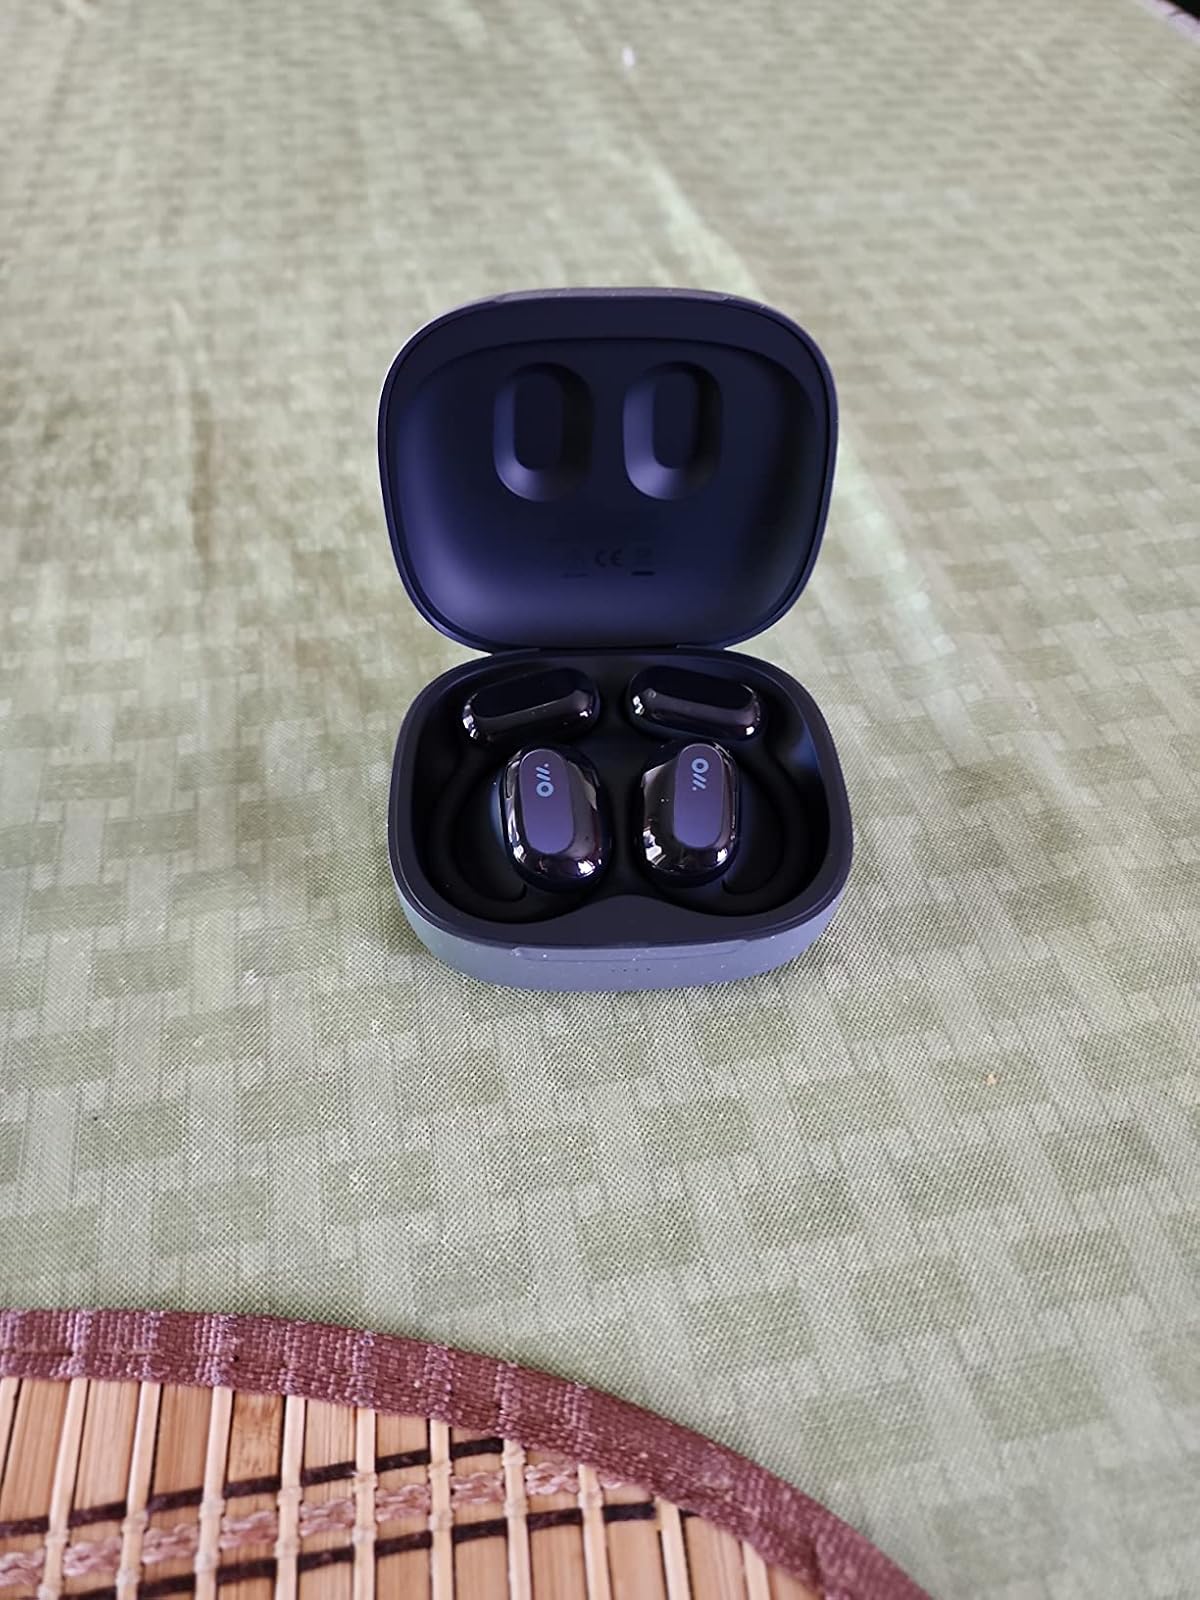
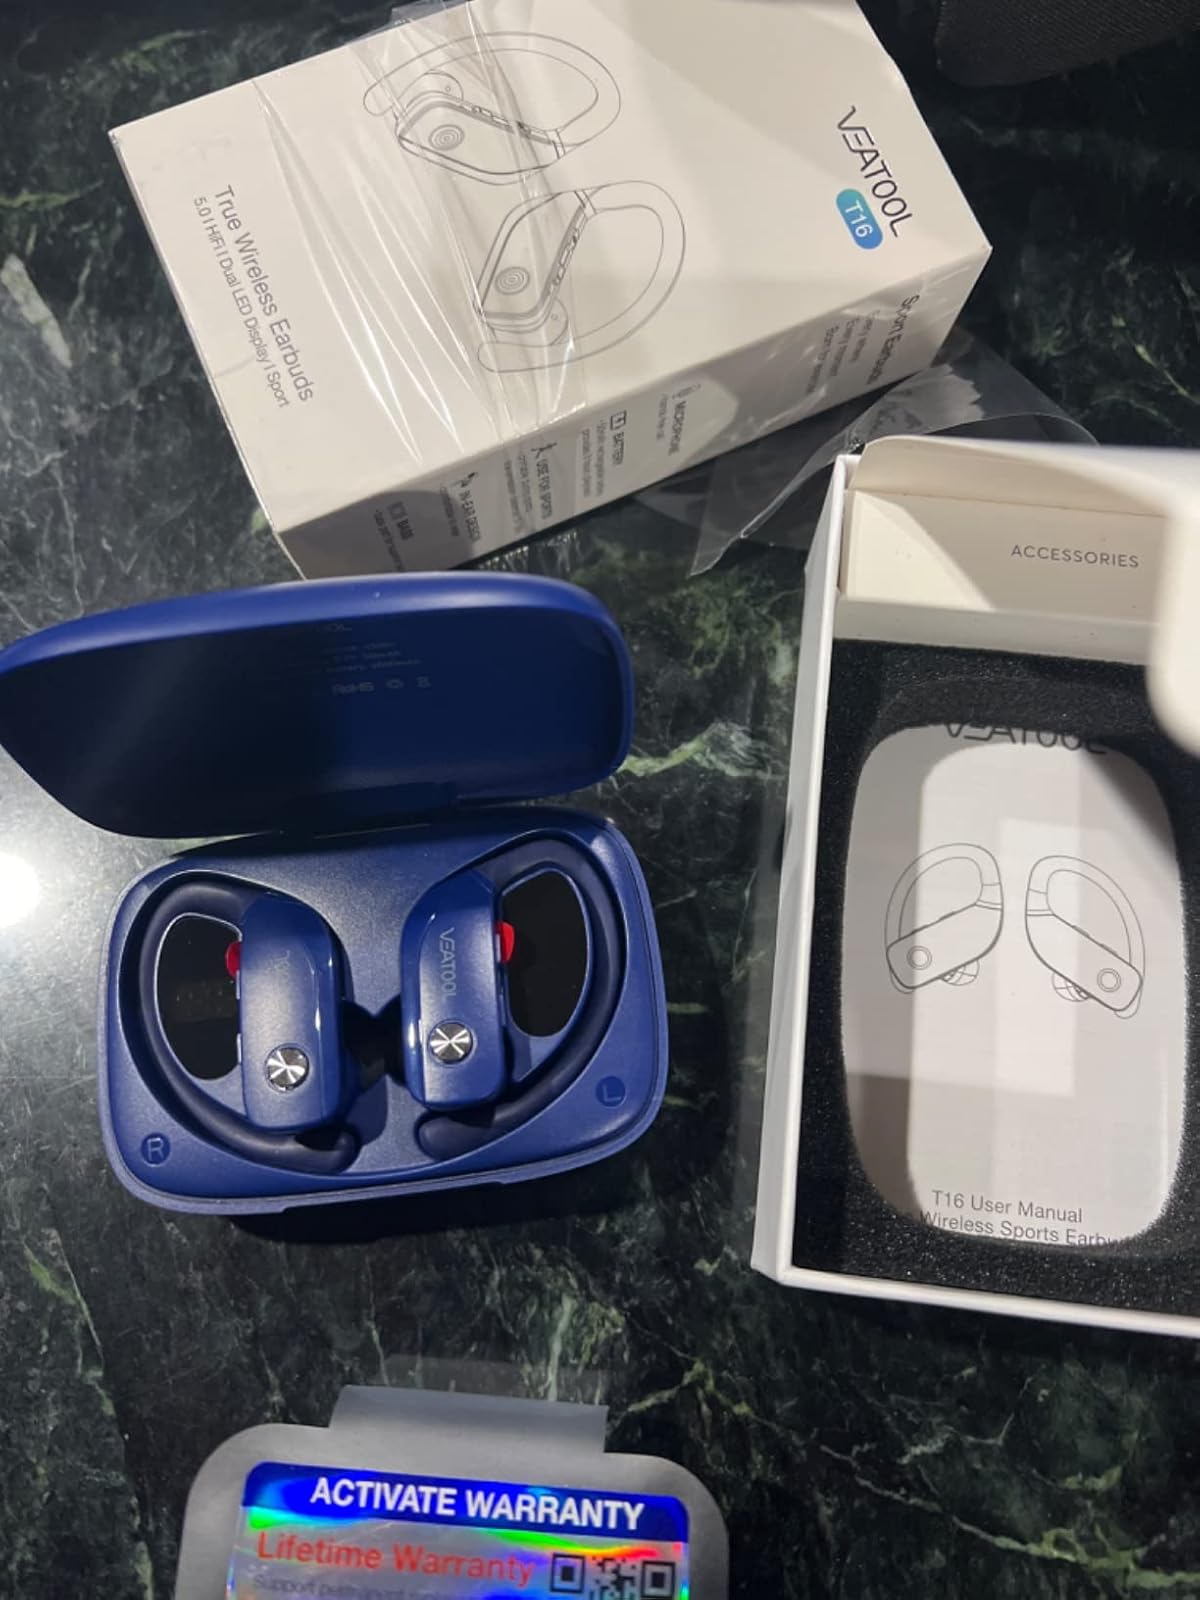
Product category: earbuds
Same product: no